Herleva

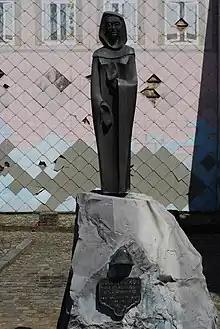
Statue in Huy

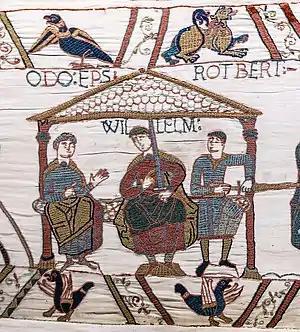
The three sons of Herleva of Falaise: William, Duke of Normandy, in the centre, Odo, the bishop of Bayeux, on the left and Robert, Count of Mortain, on the right (Bayeux Tapestry, 1070s)

Herleva was an 11th-century Norman woman known for having been the mother of William the Conqueror, born to an extramarital relationship with Robert I, Duke of Normandy, and also of William's prominent half-brothers Odo of Bayeux and Robert, Count of Mortain, born to Herleva's marriage to Herluin de Conteville.